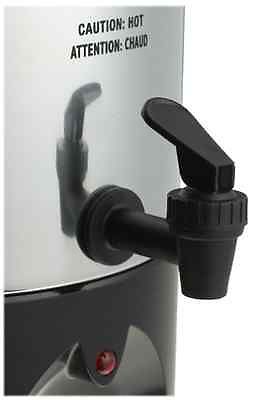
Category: coffee maker